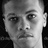
Emotion: neutral